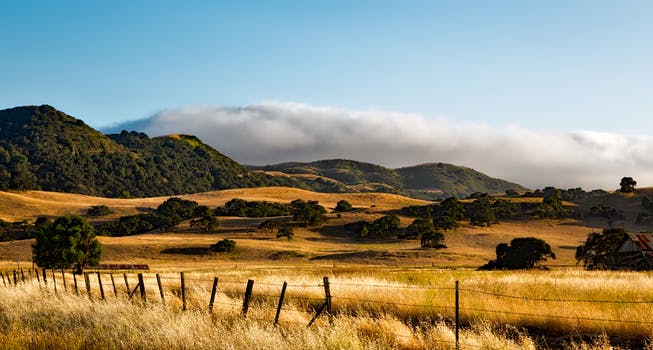
Label: No Watermark